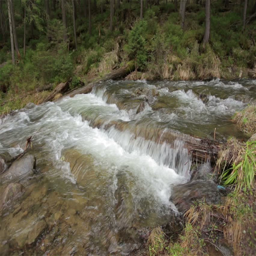
mountain river in the forest